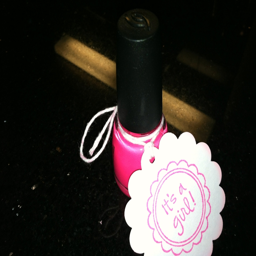
invention with it 's a girl tag